Shashaa Tirupati

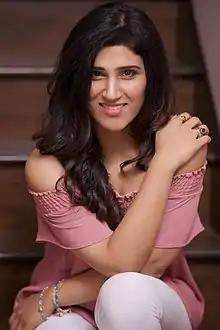
Tirupati in March 2020

Shashaa Kiran Tirupati (born 21 December 1989) is a Canadian singer, songwriter, and music producer known for her work in the Indian film and music industries. Popularly known as "The Humma Girl", in 2018, she won the National Film Award for Best Female Playback Singer, as well as the Filmfare Award for the Tamil song "Vaan Varuvaan" from "Kaatru Veliyidai". Tirupati has recorded songs in over 20+ languages including: Hindi, Tamil, Telugu, Marathi, Punjabi, Malayalam, Kannada, Bengali, Konkani, Arabic, and English with more than 200 songs to her credit as a vocalist.